Libjo

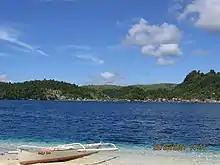
Magsaysay, Dinagat Islands

Libjo is politically subdivided into 16 barangays. Each barangay consists of puroks while some have sitios.